Olympiacos F.C.

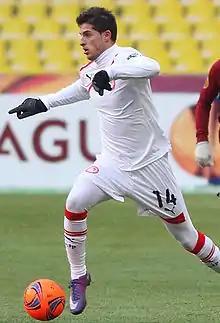
Kevin Mirallas

In 1996, Sokratis Kokkalis appointed Dušan Bajević as the team's head coach. By that time, Olympiacos had already a very strong roster, with players like Kyriakos Karataidis, Vassilis Karapialis, Grigoris Georgatos, Alexis Alexandris, Giorgos Amanatidis, Nikos Dabizas and Ilija Ivić. Upon Bajević's arrival, Kokkalis opted to strengthen the team significantly in order to create a very strong roster that would dominate Greek football for years to come. He purchased the highly rated prospects Predrag Đorđević and Stelios Giannakopoulos from Paniliakos, outbidding both AEK Athens and Panathinaikos; signed Refik Šabanadžović, Andreas Niniadis, Giorgos Anatolakis and Alekos Kaklamanos; and brought Olympiacos Academy product Dimitris Eleftheropoulos back from his loan spell at Proodeftiki. With all these players up front, Olympiacos strode to the 1996–97 title by 12 clear points over AEK and 20 points over the third Panathinaikos in Bajević's first season in charge; this was the club's first Greek Championship in nine seasons, putting an end to the "stone years" and officially beginning Olympiacos' era of domination. In the next season, 1997–98, Dimitris Mavrogenidis, Siniša Gogić, Ilias Poursanidis and the Ghanaian striker Peter Ofori-Quaye were transferred to the club and Olympiacos won the 1997–98 Championship. Bajević's team, along with AEK and Panathinaikos, were closely separated in the table, but finally Olympiacos made an important away win against Panathinaikos (0–2) and celebrated the second consecutive Championship, with three points difference from Panathinaikos. Olympiacos participated for the first time in the UEFA Champions League group stage and took third place in a tough group, leaving Porto in fourth place, while Real Madrid, the eventual champions, topped the group and qualified for the quarter-finals.